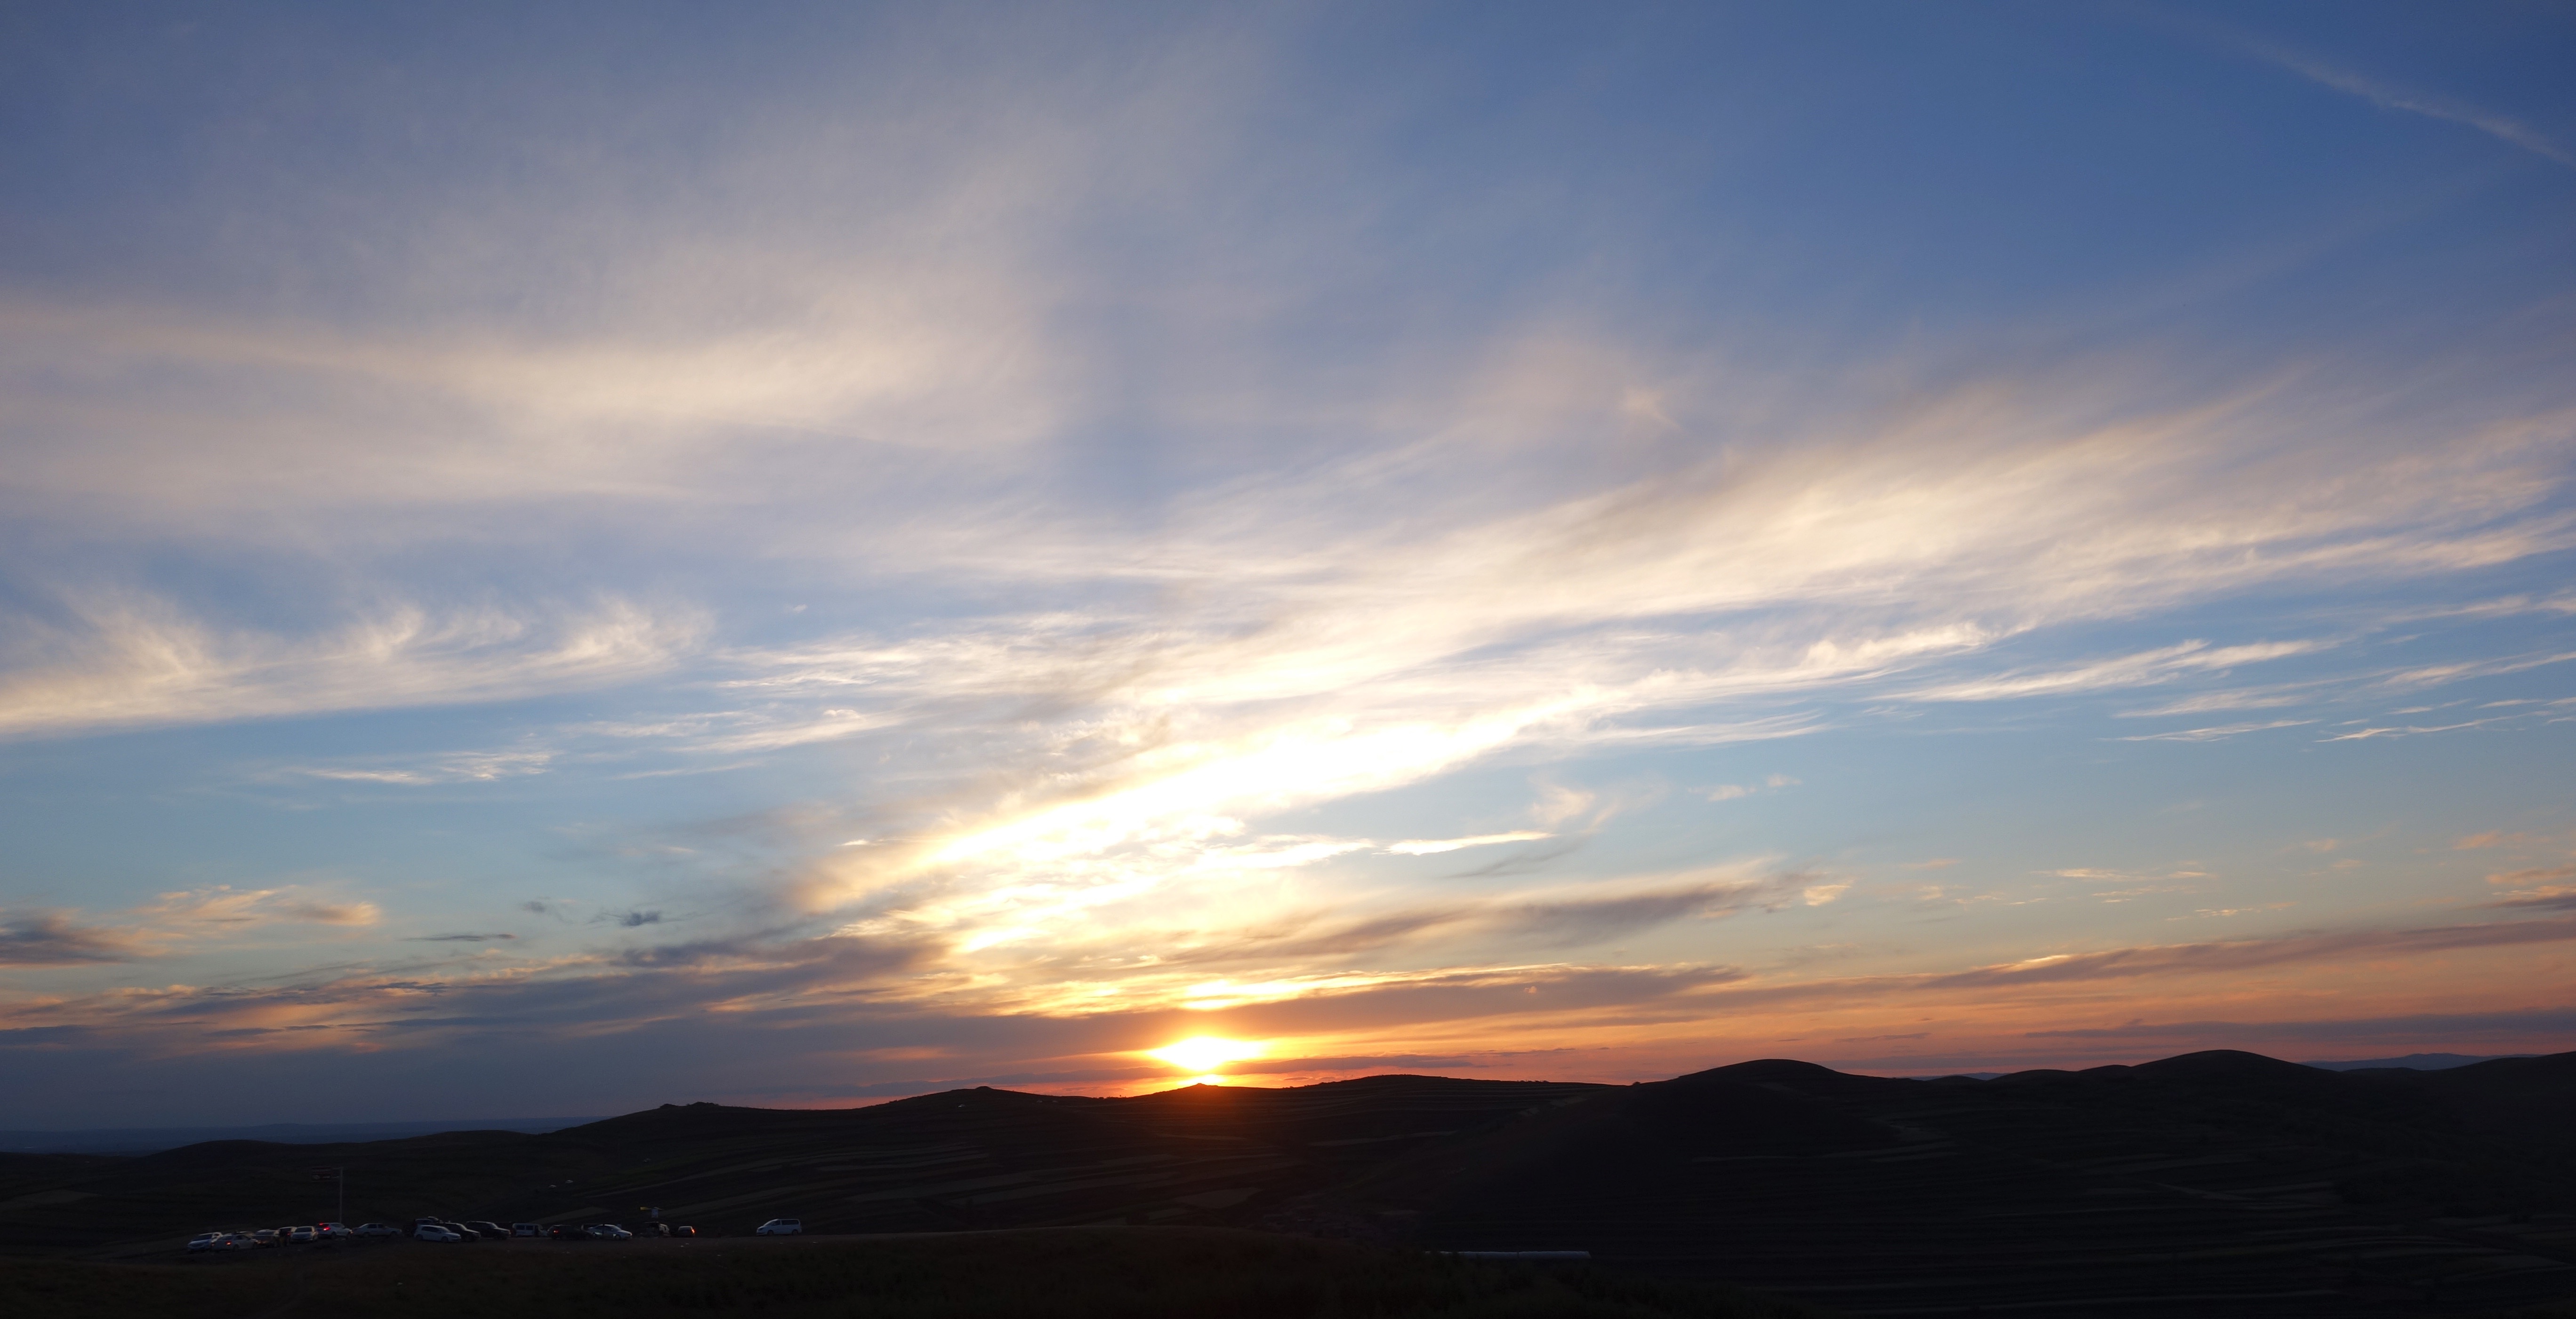
horizon, cloud, sky, sunrise, sunset, sunlight, morning, dawn, atmosphere, dusk, evening, cumulus, plain, sundown, afterglow, at dusk, red sky at morning